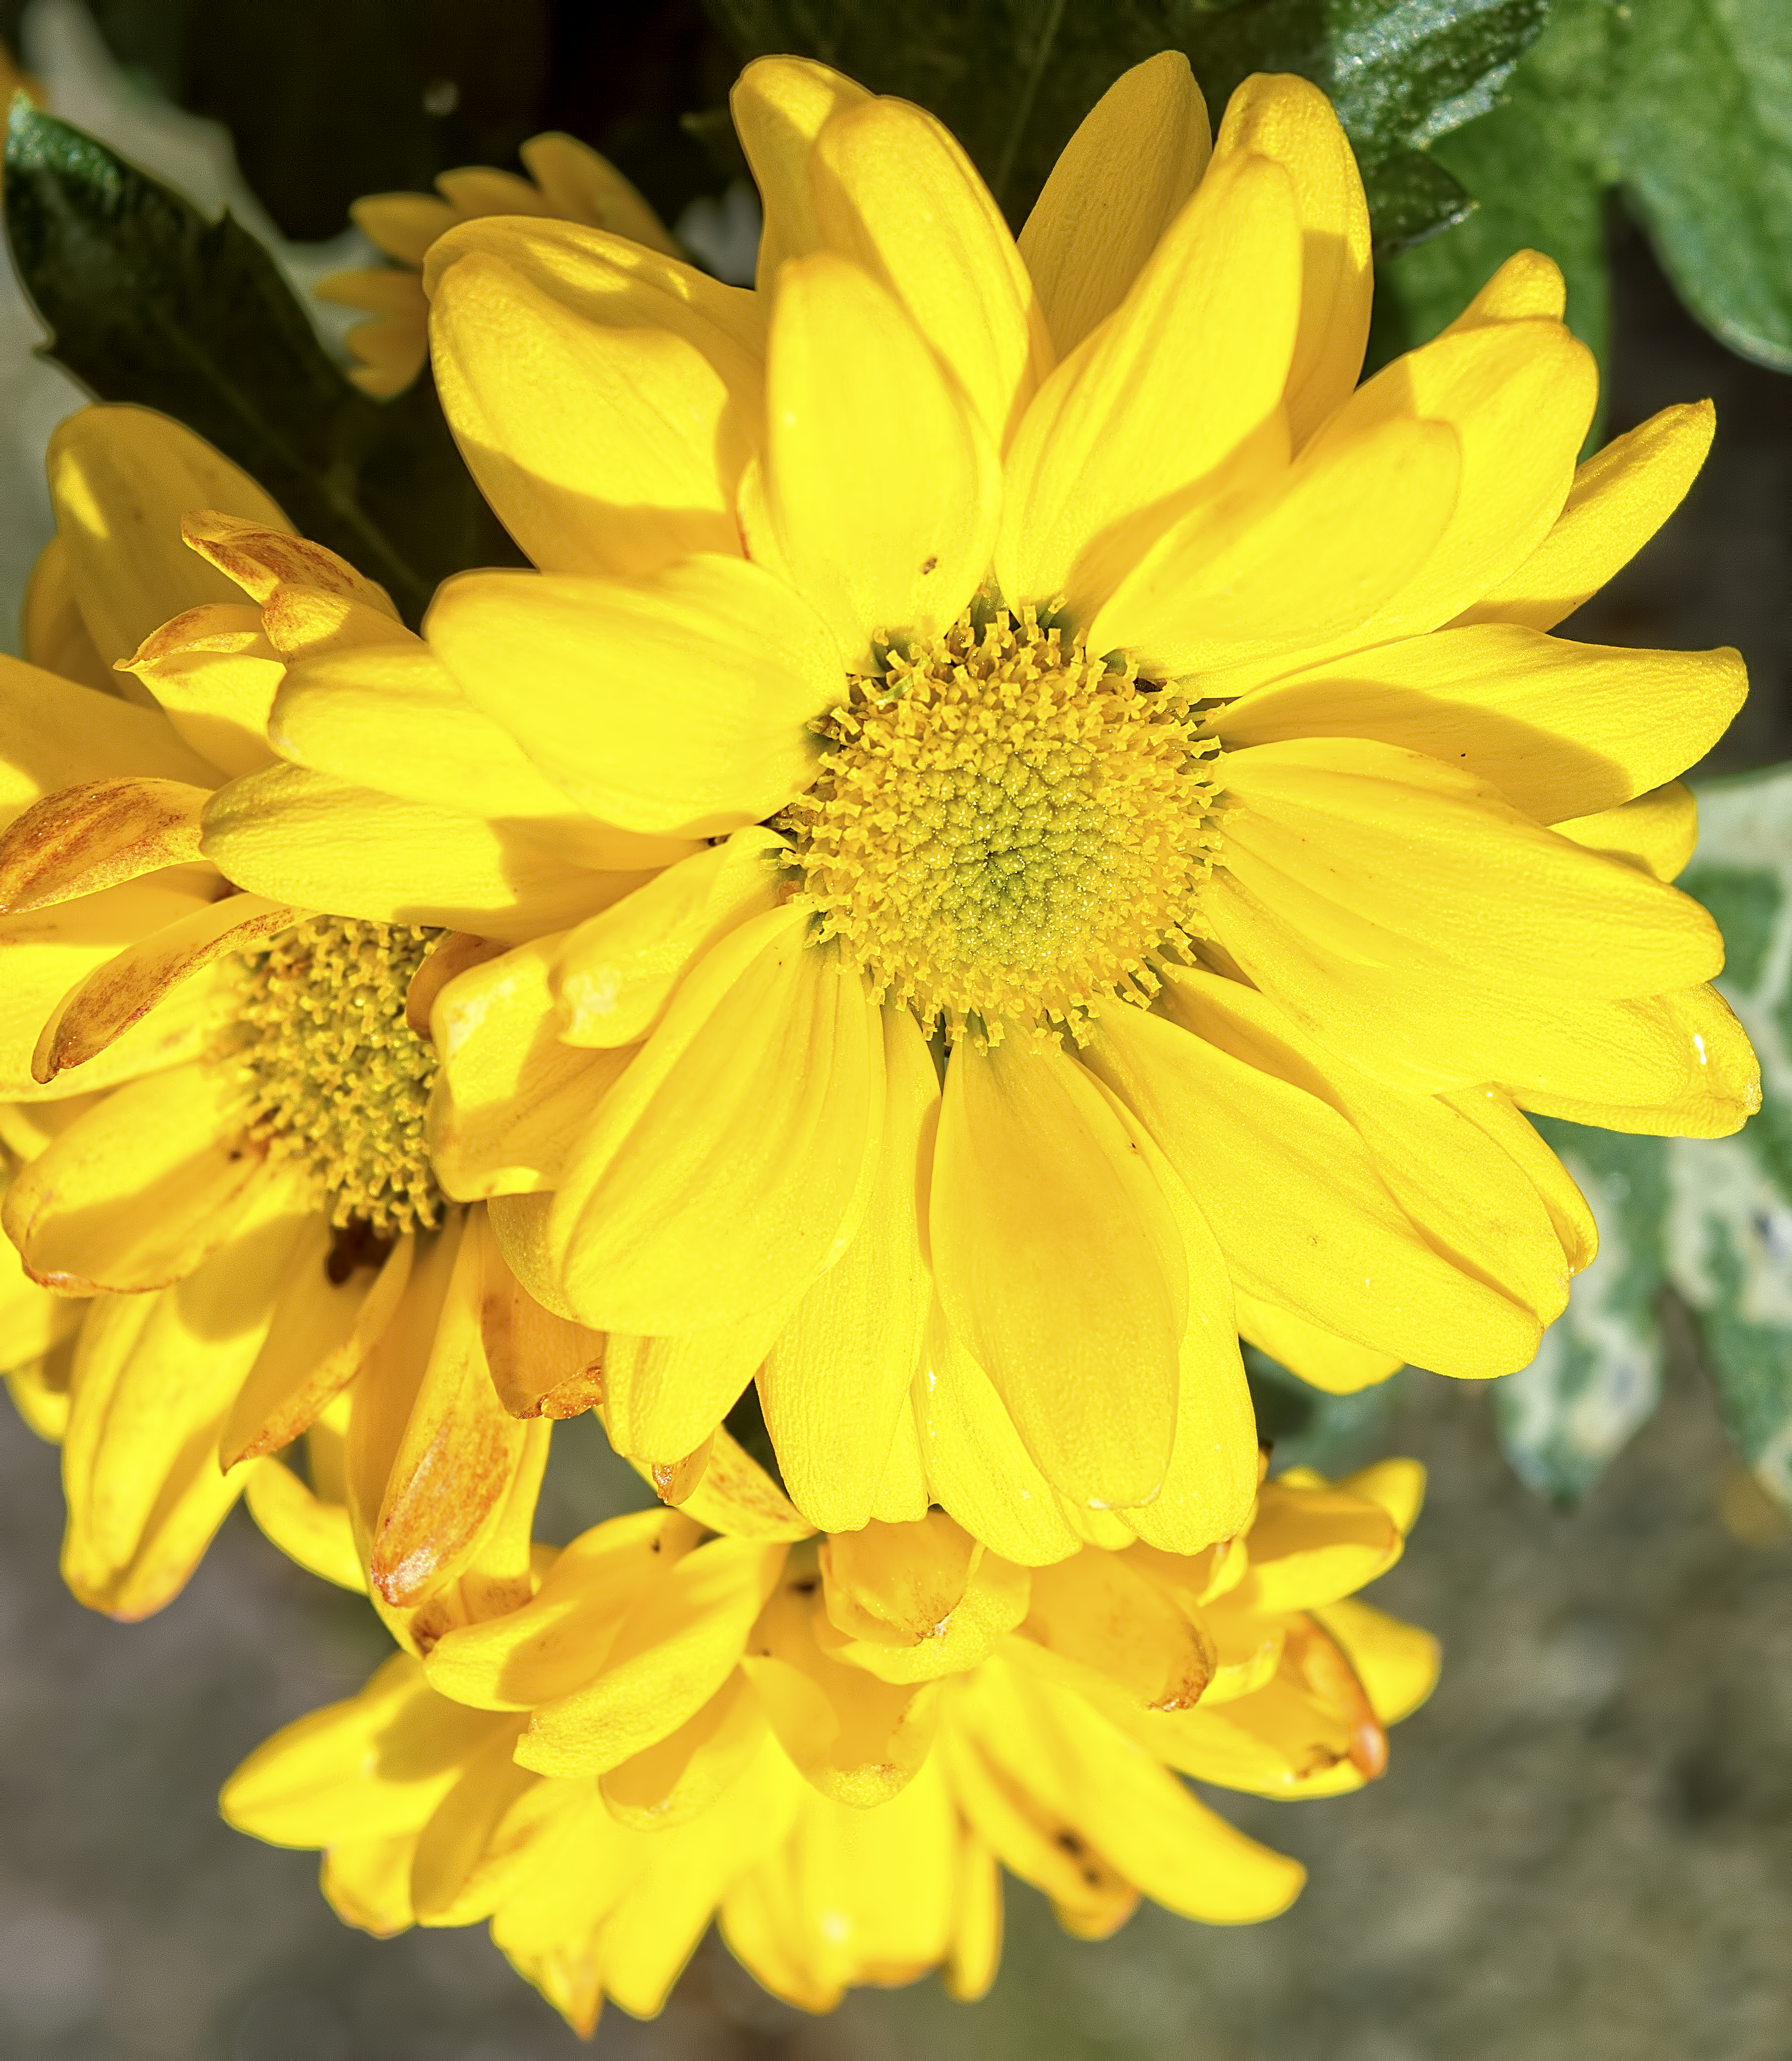
nature, yellow, plants, flowers, cool image, finland, helsinki, cool photo, i